Chalmers Knitting Mills

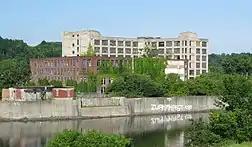
Chalmers Knitting Mills, July 2009

Chalmers Knitting Mills was a historic factory building located at Amsterdam, Montgomery County, New York. It was built in 1913 and expanded in 1916.